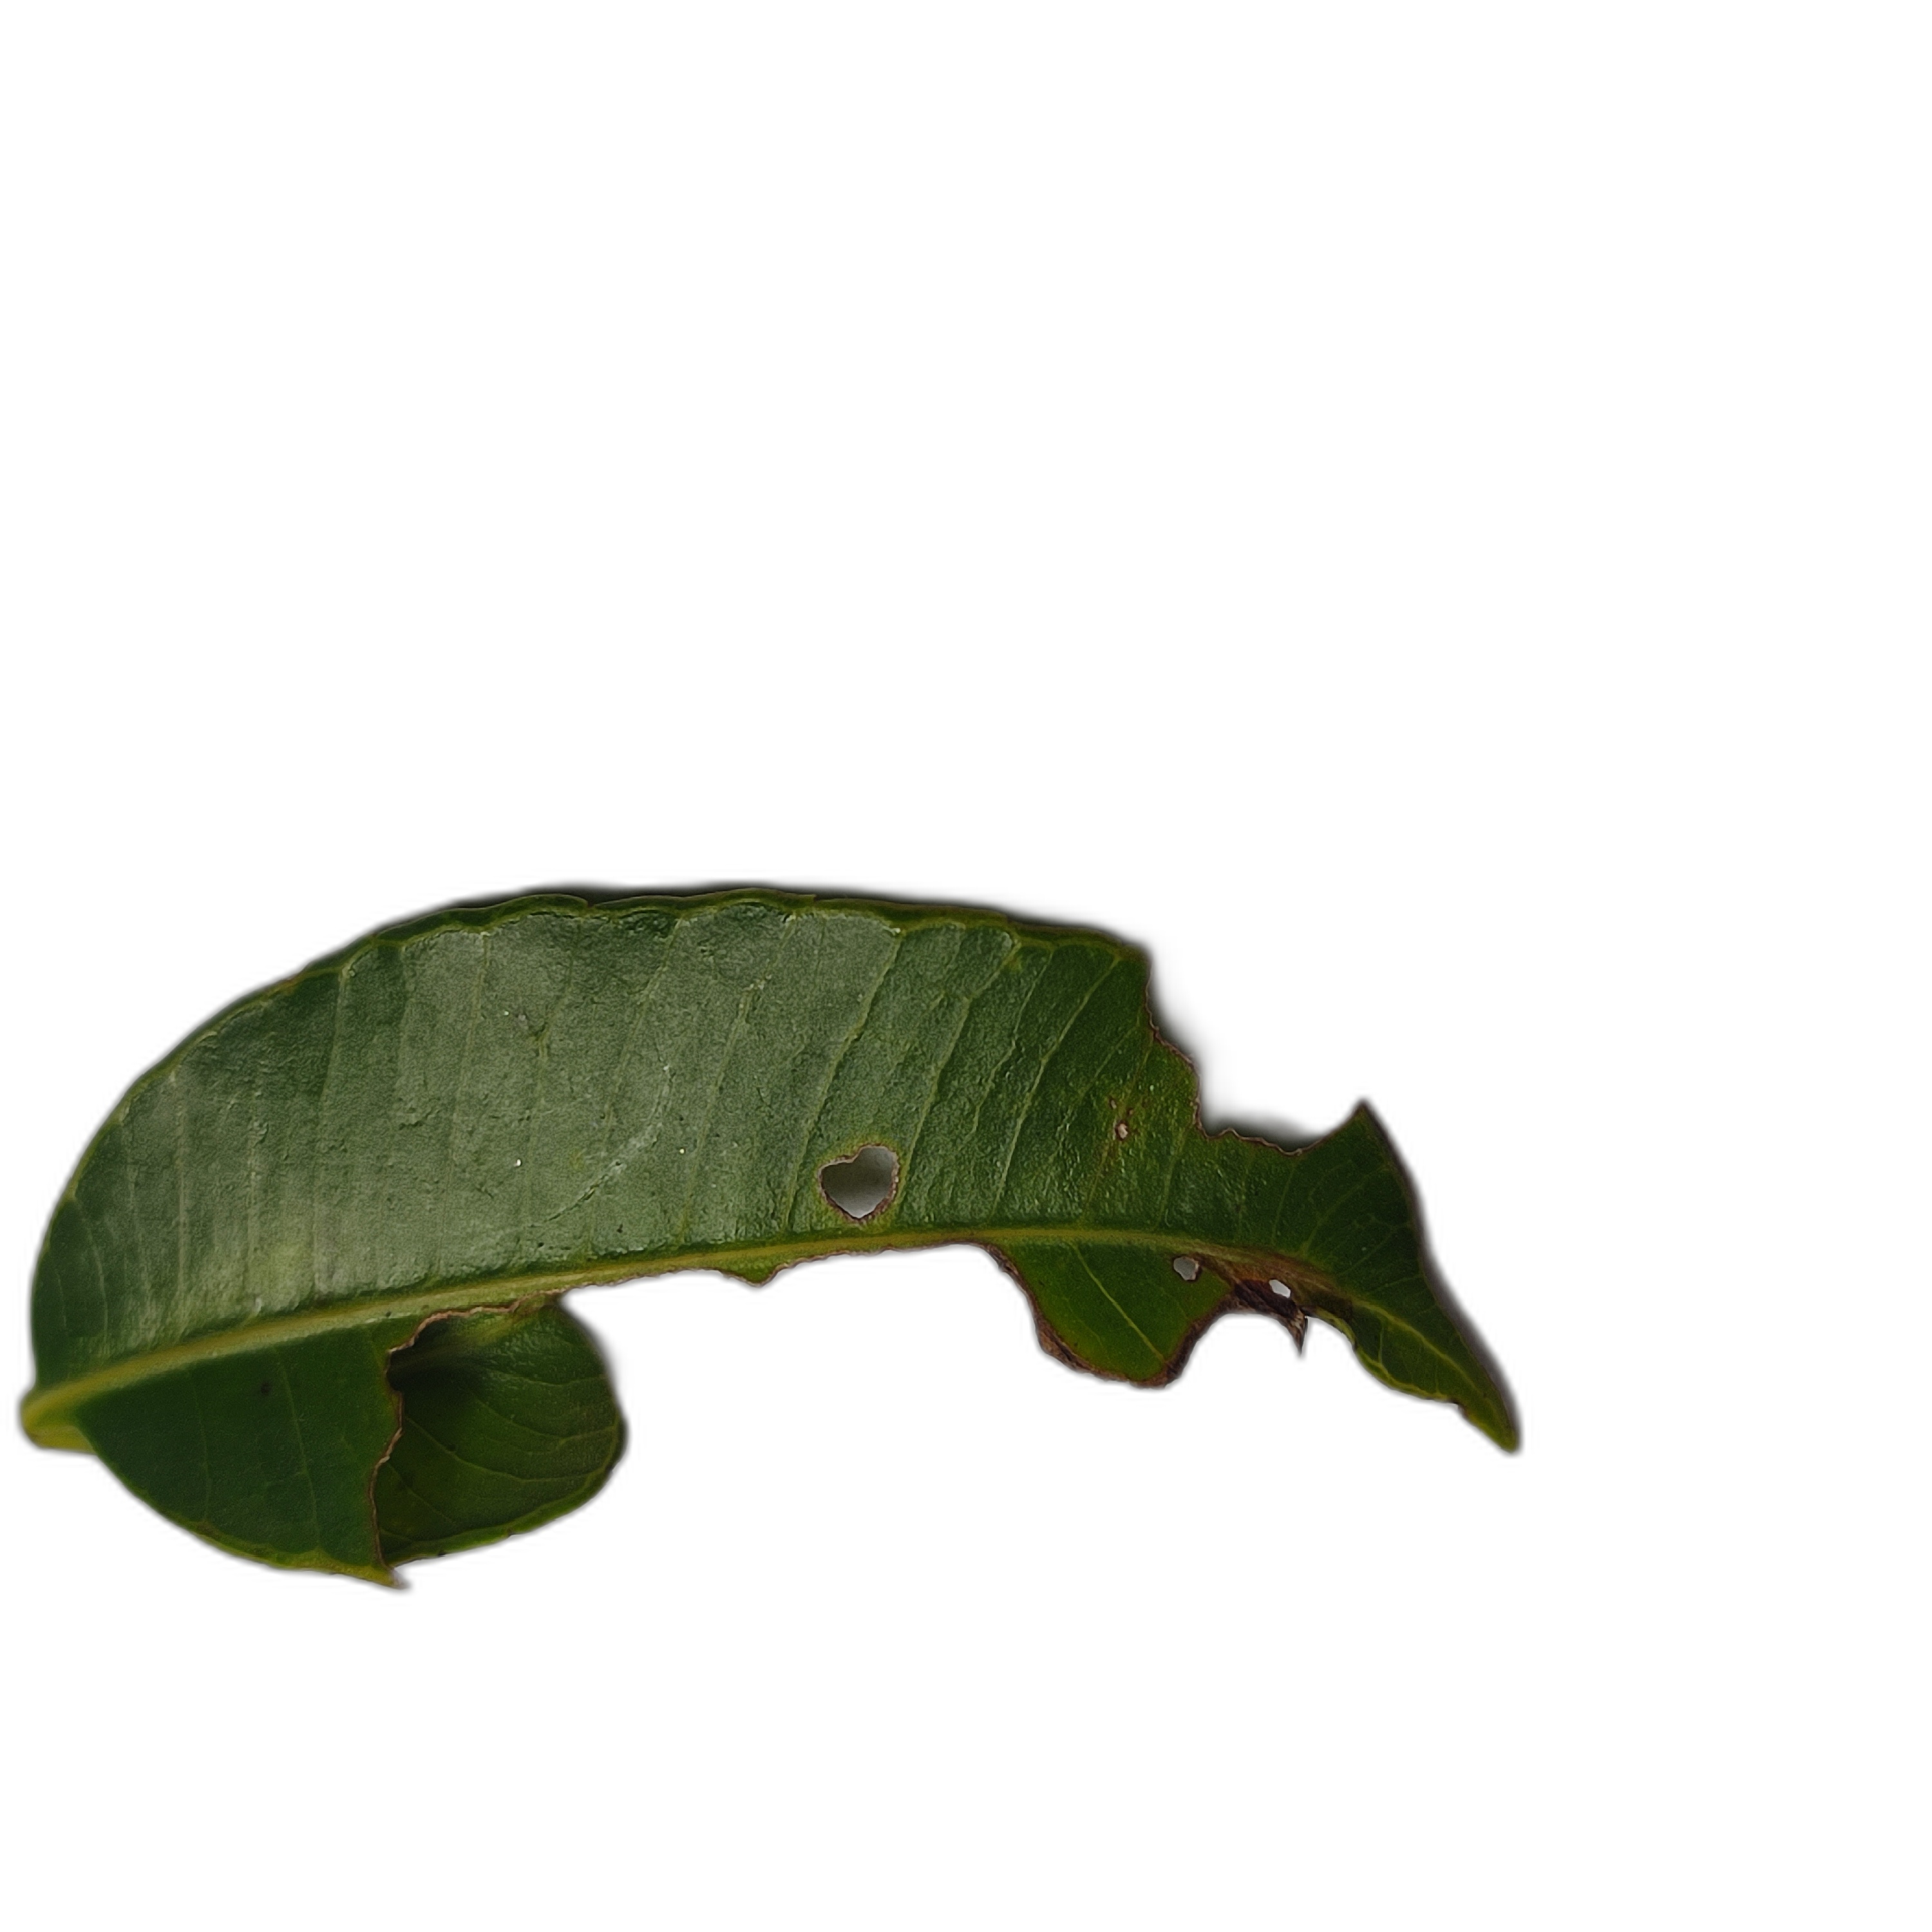
Label: not_healthy